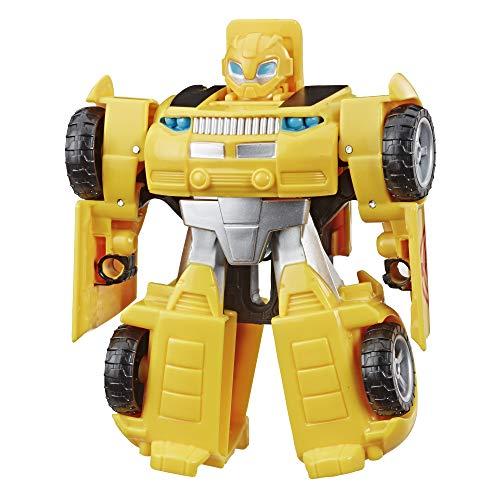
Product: Transformers Playskool Heroes Rescue Bots Academy Bumblebee Converting Toy Robot, 4.5" Action Figure, Toys for Kids Ages 3 & Up
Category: Toys & Games | Toy Figures & Playsets | Action Figures
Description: Collectible toys: look for other Playskool heroes transformer rescue Bots Academy toys to assemble a rescue team other figures each sold separately.
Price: $11.99
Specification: ProductDimensions:2.4x7x8inches|ItemWeight:4.5ounces|ShippingWeight:4.5ounces(Viewshippingratesandpolicies)|ASIN:B07PKQZKHM|Itemmodelnumber:E5698AS00|Manufacturerrecommendedage:3yearsandup